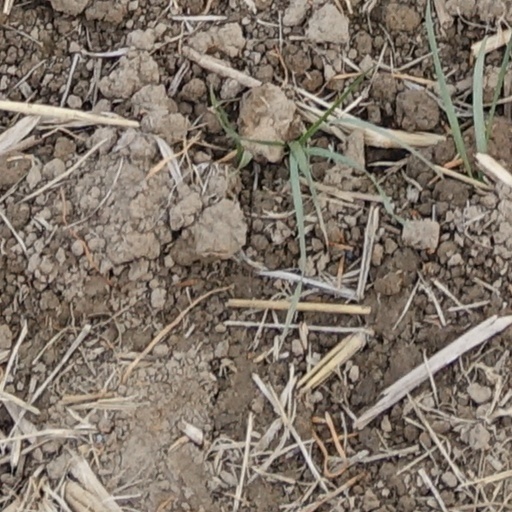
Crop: wheat